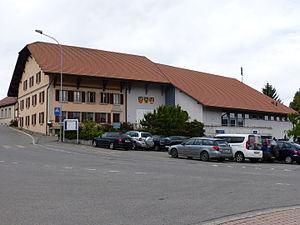
Vue de la maison de commune de Saint-Martin avec détails des armoiries des trois localités formant la commune
Saint-Martin est une localité et une commune suisse du canton de Fribourg, située dans le district de la Veveyse.